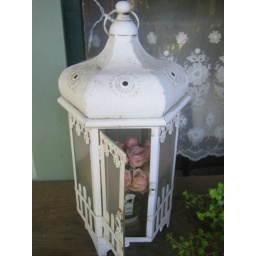
Friday roses in front little gazebo on porch table